Siriraj Hospital

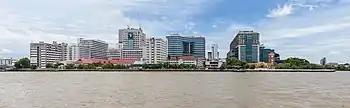
Siriraj Hospital from Chao Phraya River

The hospital was founded by King Chulalongkorn in 1888, two years after a worldwide cholera outbreak. It is named after the king's 18-month-old son, Prince Siriraj Kakudhabhand, who had died from dysentery a year before the opening of the hospital. The medical school was established two years later in 1890.